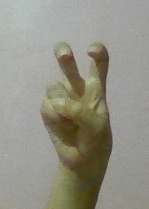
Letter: toot